Lone Star Airlines

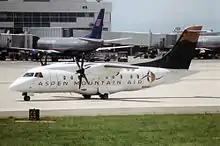
Aspen Mountain Air Dornier 328

Lone Star was founded in 1984 in Stillwater, Oklahoma, as Exec Express Inc. by Phil Trenary (later President of Pinnacle Airlines), the company moved its headquarters to Fort Worth, Texas, in 1987. Exec Express Inc. operating as Exec Express Commuter Airlines later became Exec Express II Inc. and eventually operated under the d/b/a's of Lone Star Airlines and Aspen Mountain Air. In order to have both names on the same ticket stock a third d/b/a was created "Aspen Mountain Air/Lone Star Airlines" The airline became an American Airlines (AMR Corporation) and Frontier Airlines code sharing partner. In 1996 Professional Pilot magazine selected Lone Star Airlines to receive the Regional Airline Teamwork Award. By 1997 the airline was serving 21 cities in 8 states Arkansas, Colorado, Florida, Missouri, Montana, New Mexico, Tennessee, and Texas. International non-stop service to Mexico was provided from DFW International Airport. Federal EAS subsidies approximated 20% of total revenues in 1996. Total revenues were projected to exceed $24 million in 1997.